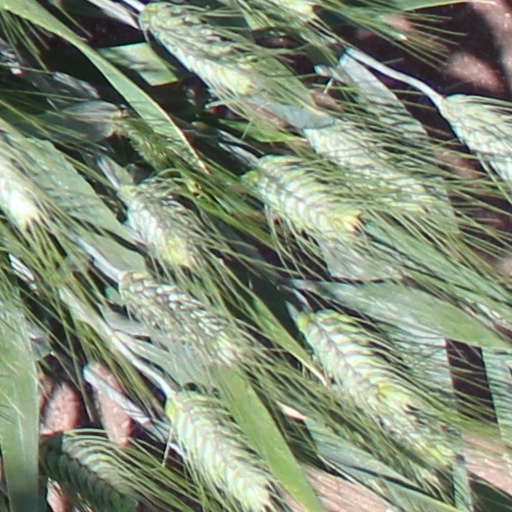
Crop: wheat